Antioch, California

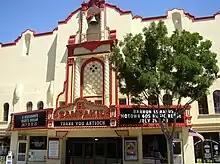
El Campanil Theatre

Antioch is located along the San Joaquin River–Stockton Deepwater Shipping Channel at the western end of the San Joaquin–Sacramento River Delta.